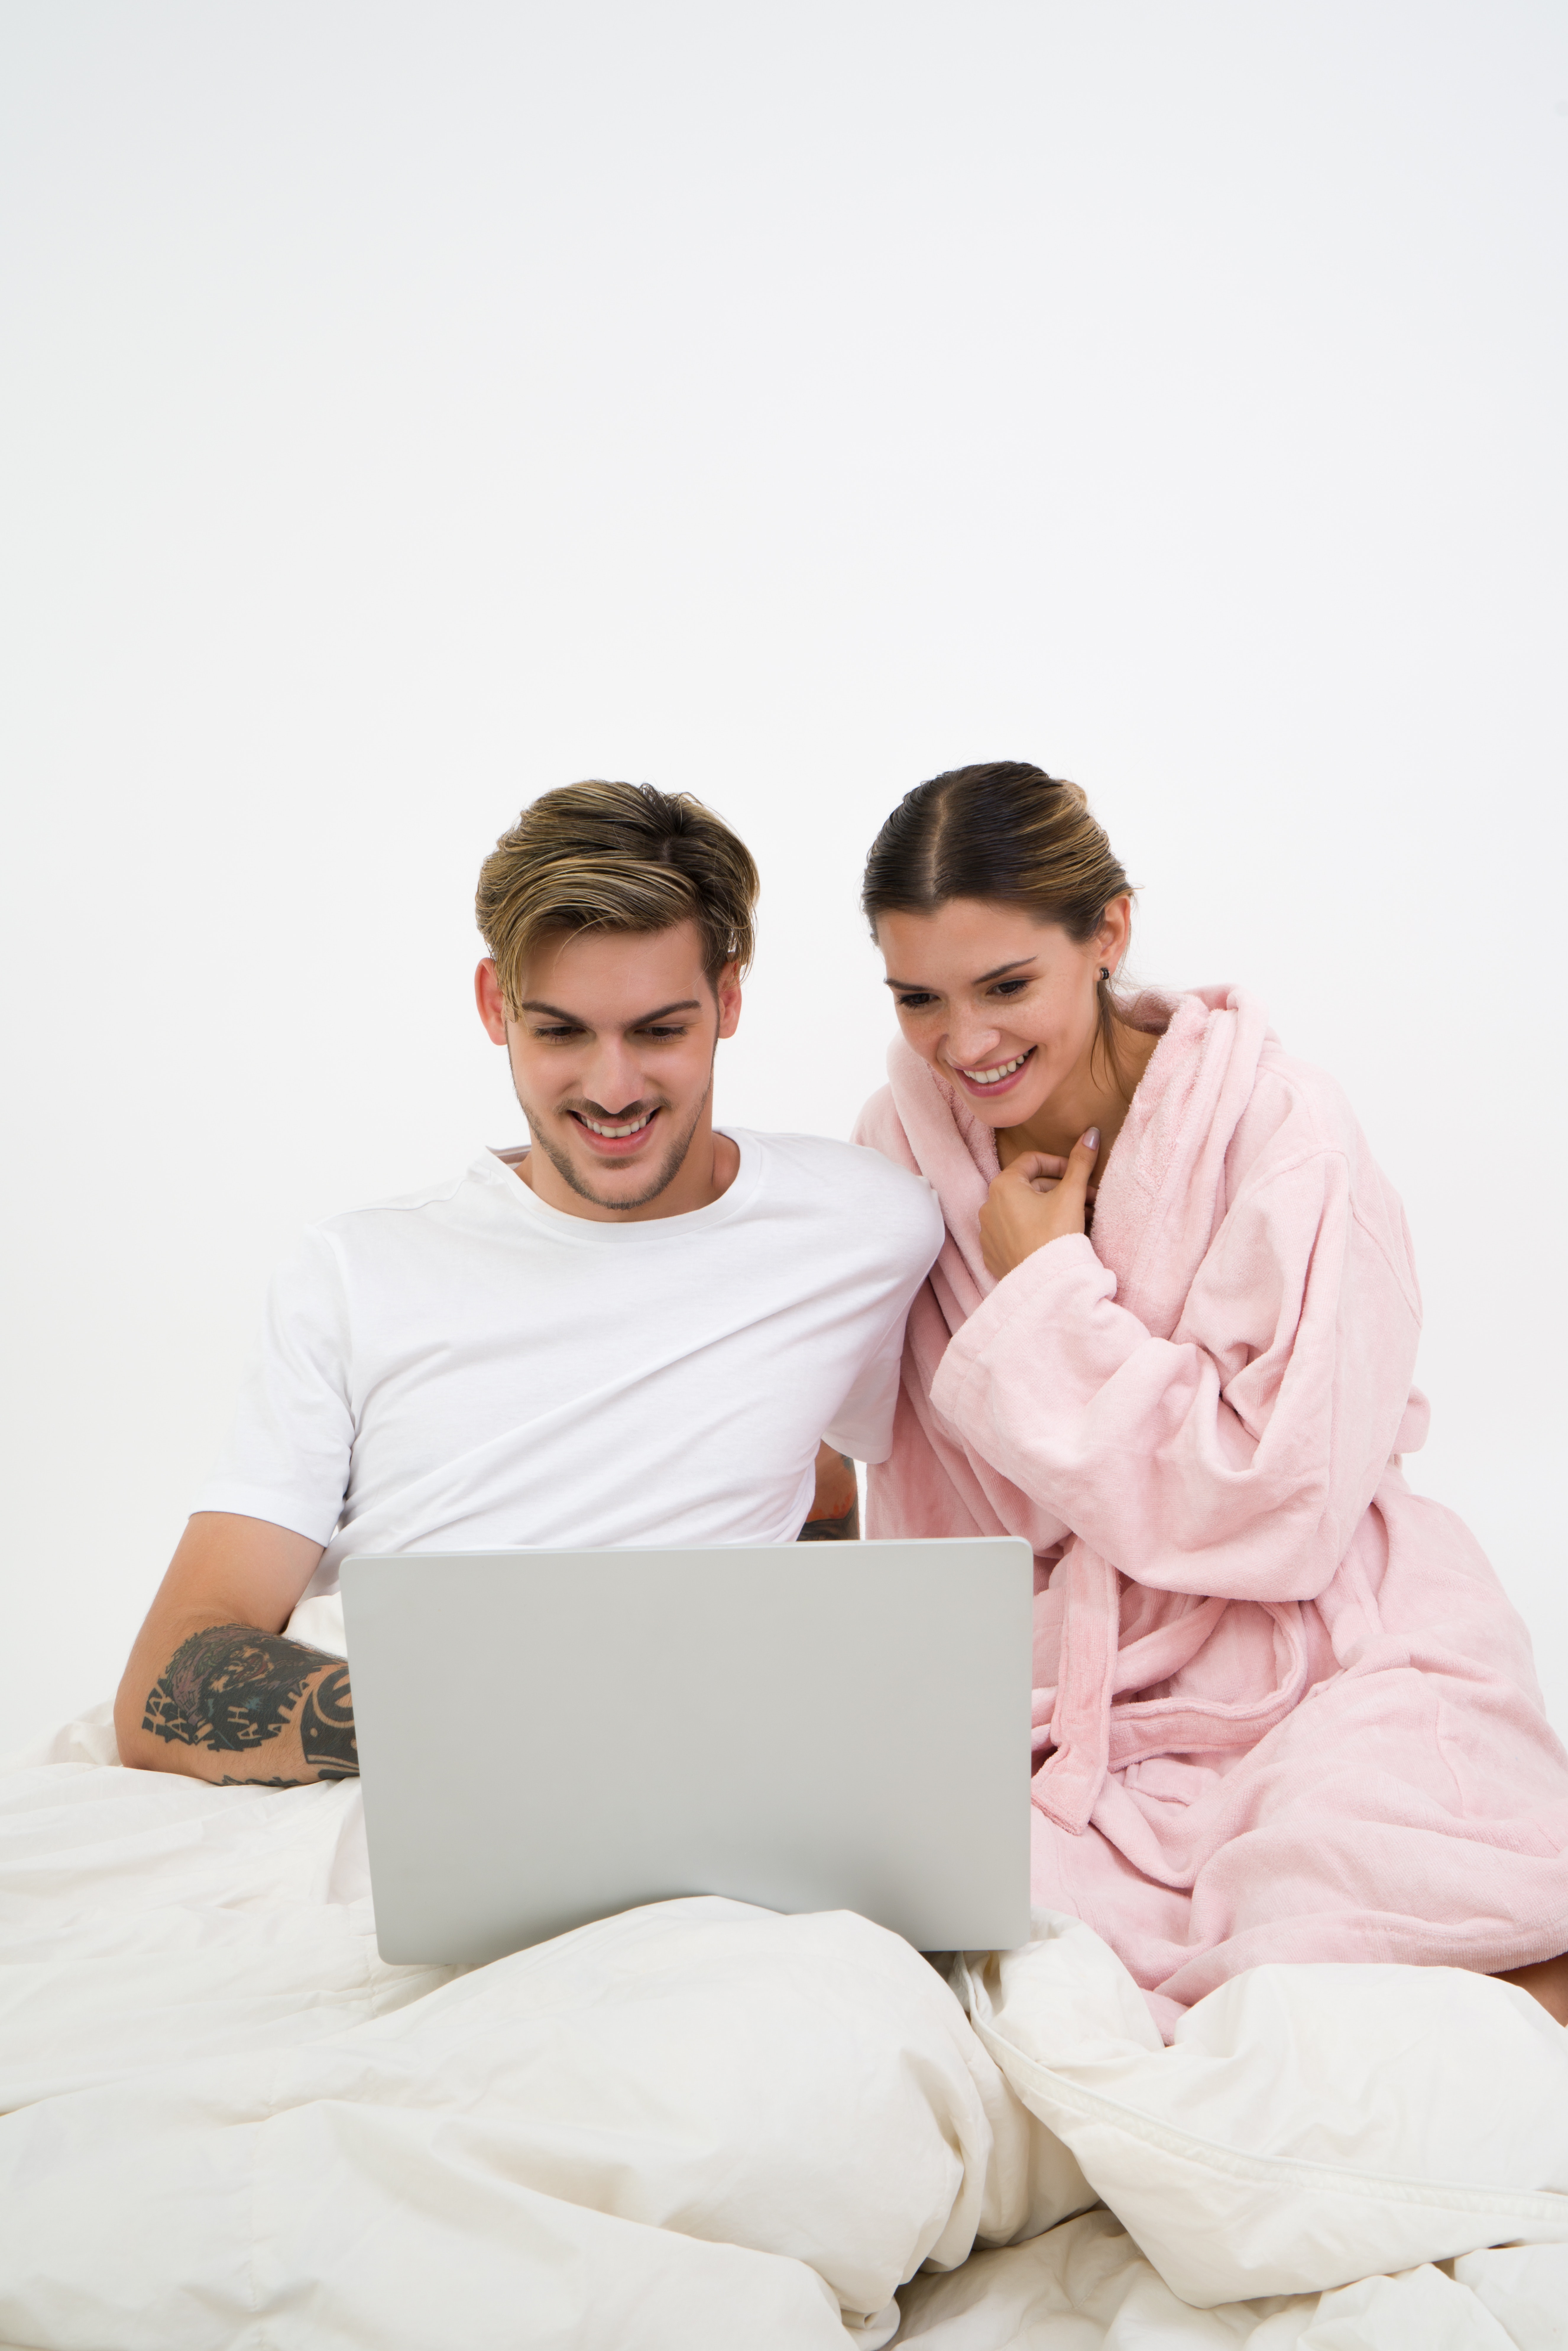
white, facial expression, people, sitting, skin, fun, happy, human, smile, photography, technology, electronic device, leisure, comfort, stock photography, stomach, photo shoot, gesture, vacation, family